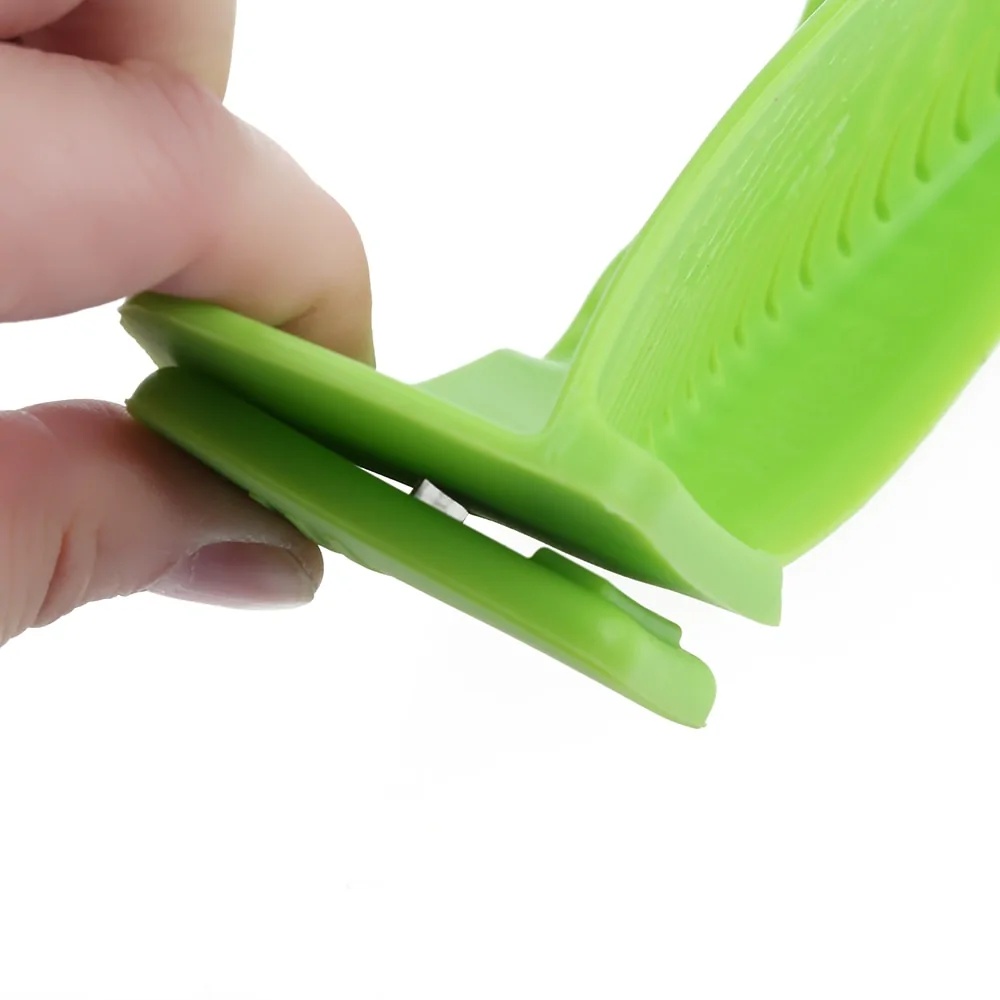
Silicone Snap N Strain Filter
Product Description: The Silicone Kitchen Snap N Strain Filter is a kitchen essential that simplifies the process of separating solid food from liquid. Crafted from high-quality, heat-resistant silicone material, this tool is specifically designed to fit various pan sizes. Effortlessly attach it to the side of your pan, allowing it to strain the food as you pour off the liquid. Its user-friendly design and easy-clean features make it a must-have tool for every kitchen. Key Features: Effortless Straining: Easily separate solid food from liquids with the Silicone Kitchen Snap N Strain Filter, making cooking and meal preparation more convenient. Heat-Resistant Silicone: Crafted from durable and heat-resistant silicone, ensuring it withstands high temperatures while in use. Universal Fit: Designed to fit a wide range of pan sizes, making it a versatile accessory in any kitchen. Simple to Use and Clean: Its user-friendly design allows for easy attachment and removal from the pan. Cleaning is a breeze, ensuring hassle-free maintenance. Specifications: Product Name: Silicone Kitchen Snap N Strain Filter Material: Heat-resistant silicone Usage: Straining solid food from liquids Compatibility: Fits various pan sizes Enhance your kitchen experience with the Silicone Kitchen Snap N Strain Filter. Say goodbye to messy straining and hello to efficient food preparation. Make this essential tool a part of your kitchen toolkit today!
Brand: Zendrop
Category: Home & Garden > Kitchen & Dining > Kitchen Tools & Utensils